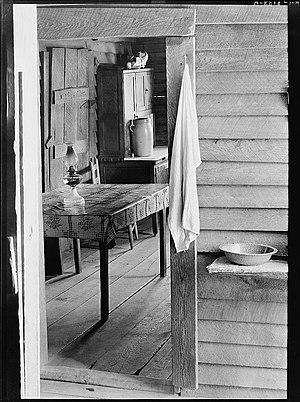
Dans les arts figuratifs, le « naturalisme », souvent employé comme un synonyme de « réalisme », qualifie un style de représentation mimétique, descriptive de la nature alors que d'autres types de représentation de la nature en donnent une forme idéalisée, stylisée, symbolique ou autre. Ces deux termes « réalisme » et « naturalisme » s'appliquent aussi à deux mouvements en peinture au XIXᵉ siècle, ce qui peut créer une certaine confusion.